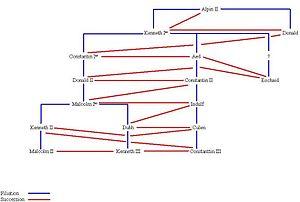
Kenneth III ou Cináed mac Duib anglicisé en Kenneth III, surnommé « An Donn », « le Chef » ou « le Brun », est roi des Scots de 997 à 1005. Il est le fils de Dubh. Plusieurs sources se réfèrent à lui comme Giric fils de Kenneth fils de Dubh, ce qui semble une erreur. L'autre hypothèse est que Kenneth a un fils nommé, Giric, qui règne conjointement avec lui.
Constantin III d'Écosse, roi d'Écosse de 995 à 997,
La tanistrie ou tanistry est une loi de succession coutumière qui fut pratiquée sous une forme ou sous une autre par certains groupes celtes et pictes. Elle fut également pratiquée par certains peuples germaniques et slaves, et fut une coutume germanique durant le Moyen Âge.